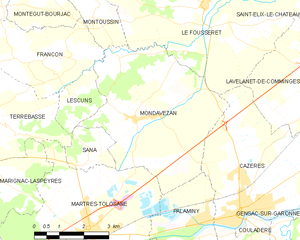
Mondavezan est une commune française située dans le département de la Haute-Garonne en région Occitanie.